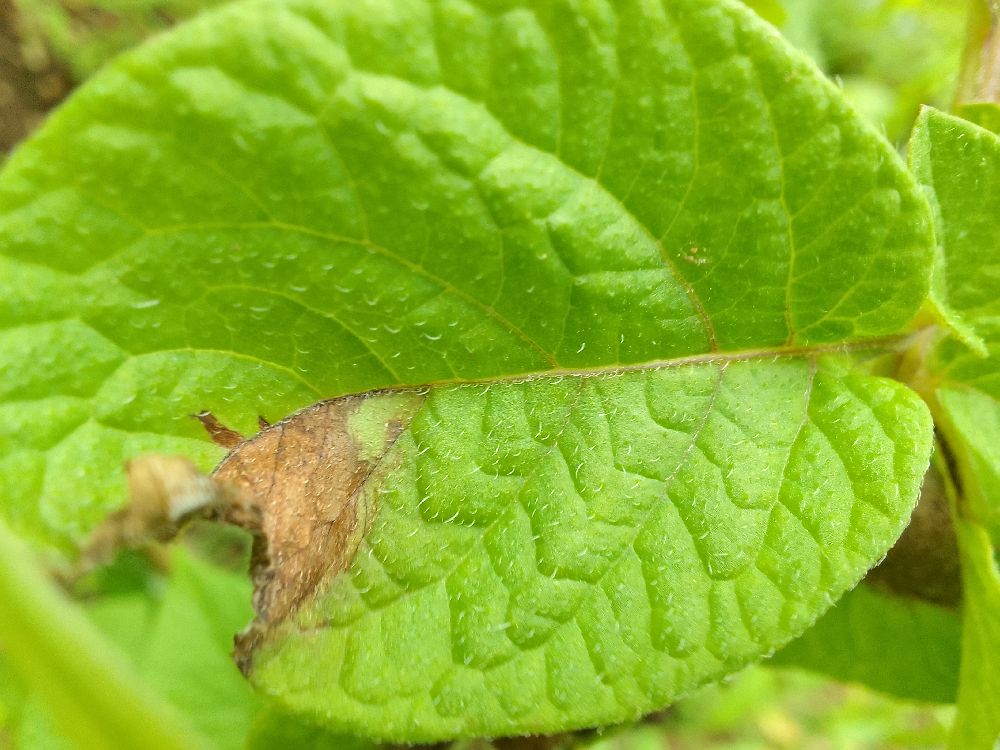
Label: Late blight